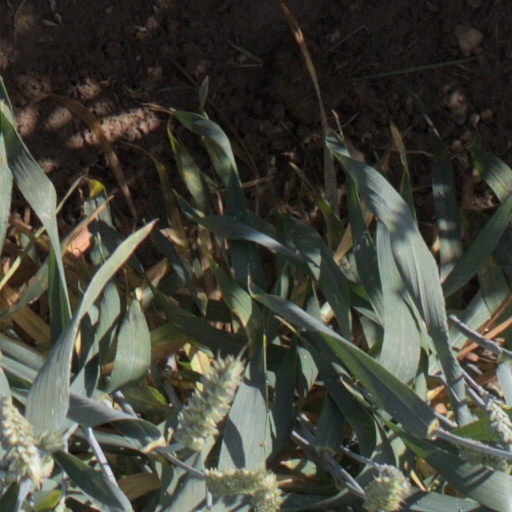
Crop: wheat